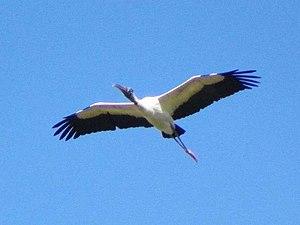
Le Tantale d'Amérique est une espèce de grand échassier américain appartenant à la famille des Ciconiidae.